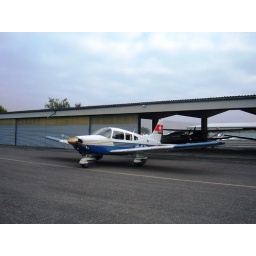
I've been flying in this plane since I was a kid